Battaglioni M

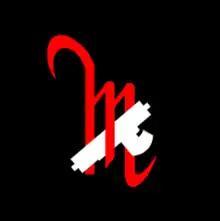
Banner of the M Battalions

The M Battalions (M standing for Mussolini) were an elite special forces unit of Italian Blackshirts during World War II.